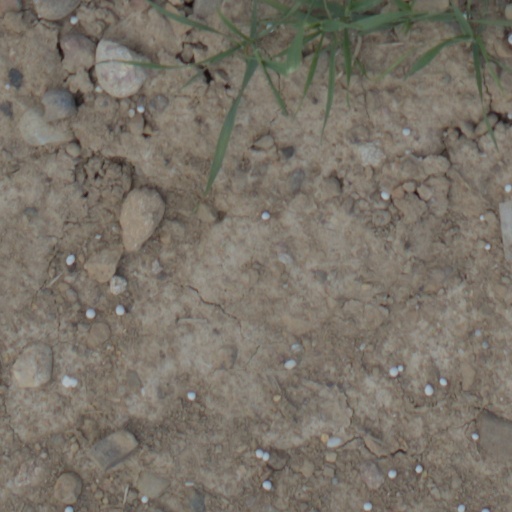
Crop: wheat